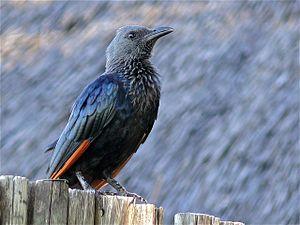
Le Rufipenne morio est une espèce de passereau de la famille des Sturnidae.